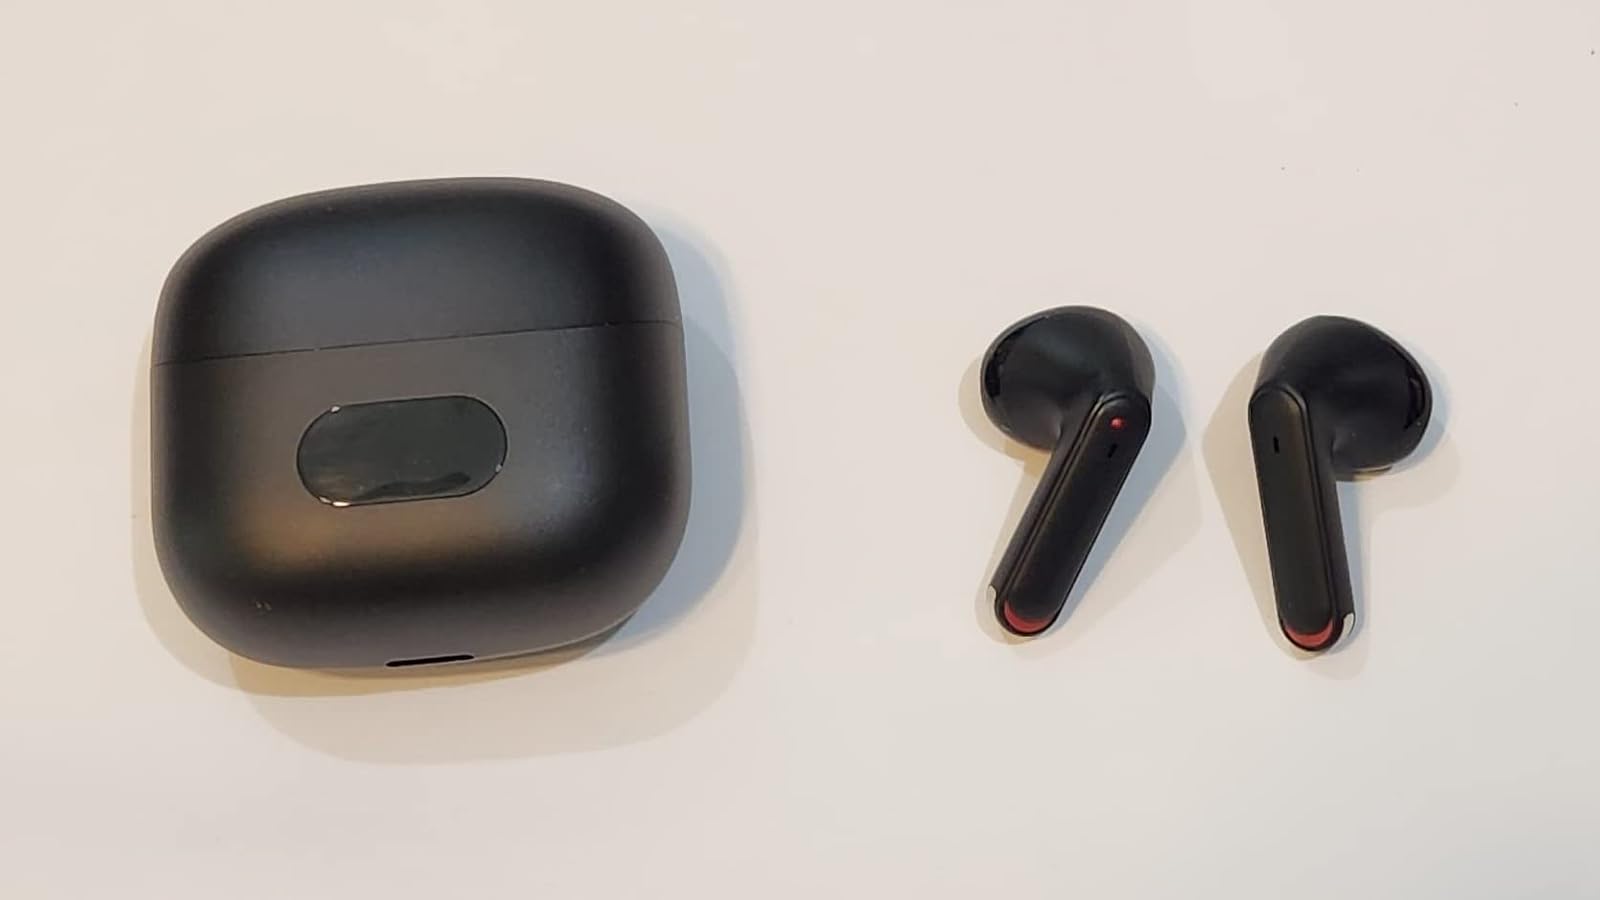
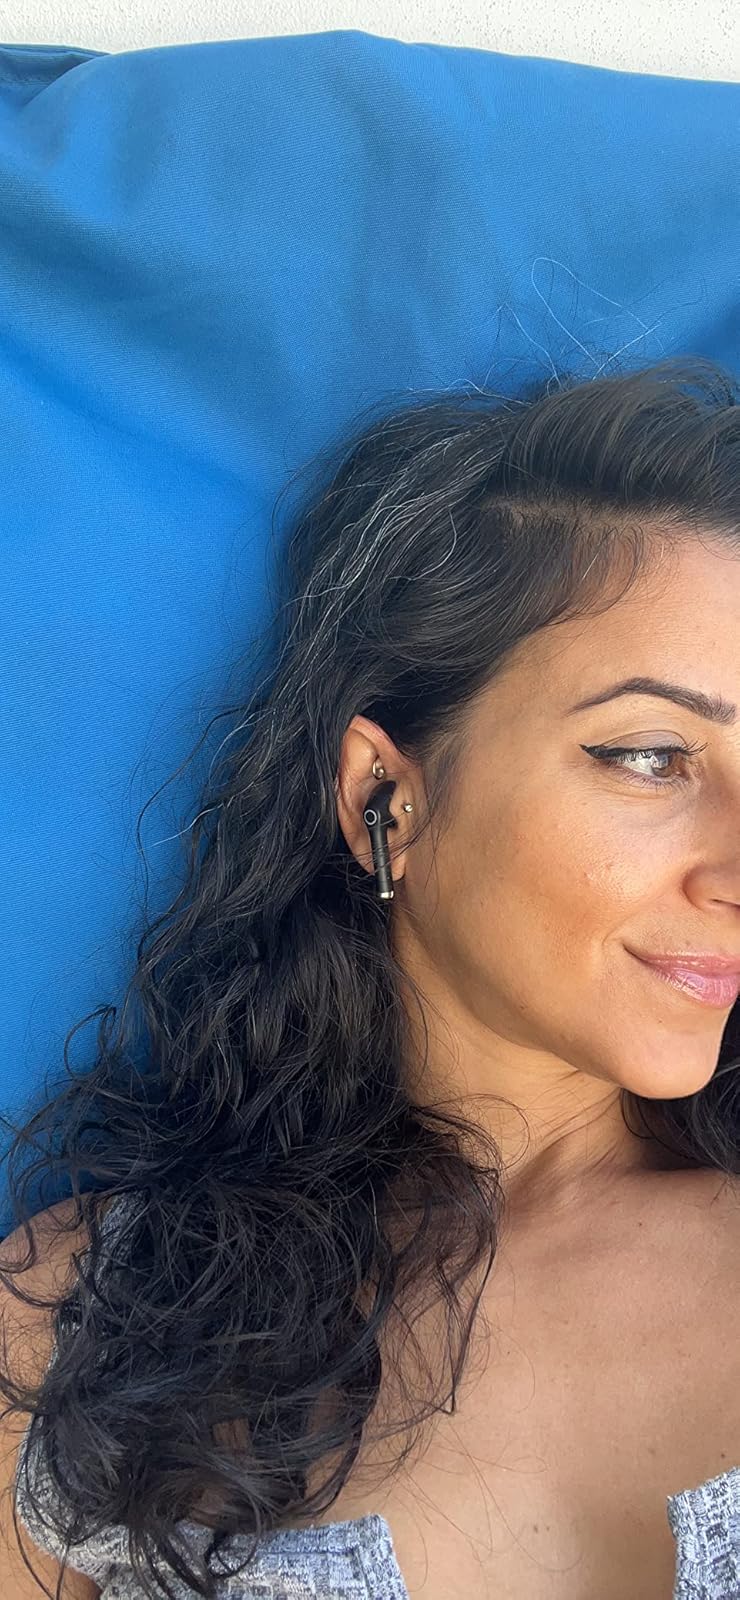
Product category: earbuds
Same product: no